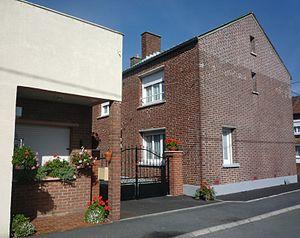
Affaire Cottrez.
L’affaire Cottrez concerne Dominique Cottrez, après la découverte de néonaticides le 24 juillet 2010 à Villers-au-Tertre.